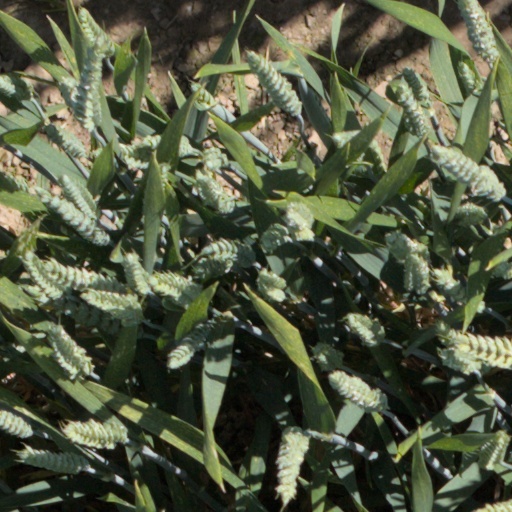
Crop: wheat